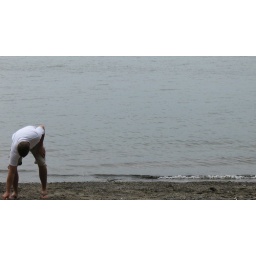
Me picking up a stone on the beach in Washington